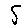
Label: 5